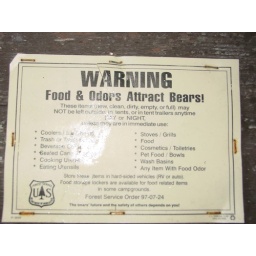
First night in alaska we threw our sleeping bags out on the ground next to this sign on the picnic table.